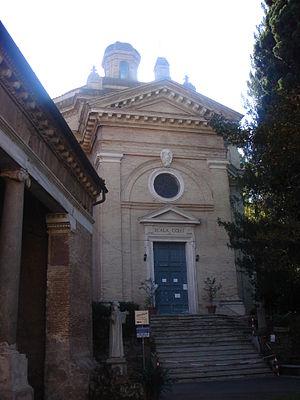
L’abbaye Tre Fontane, sise dans le sud de la ville de Rome, remonte au VIIᵉ siècle. De moines grecs, elle passa entre les mains des bénédictins clunisiens pour devenir cistercienne au XIIᵉ siècle. Elle abrite encore une communauté de moines cisterciens-trappistes.